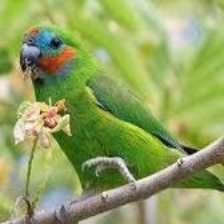
Species: DOUBLE EYED FIG PARROT
Scientific name: CYCLOPSITTA DIOPHTHALMA